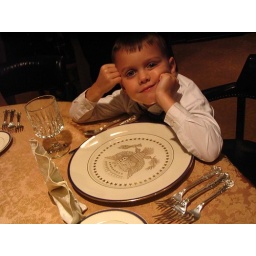
Dining room in basement of west wing of white house used by cabinet level people